Artyom Galadzhan

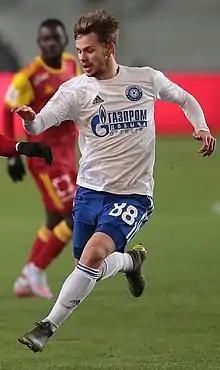
Galadzhan with FC Orenburg in 2019

Artyom Sergeyevich Galadzhan (born 22 May 1998) is a Russian football player who plays as a forward.